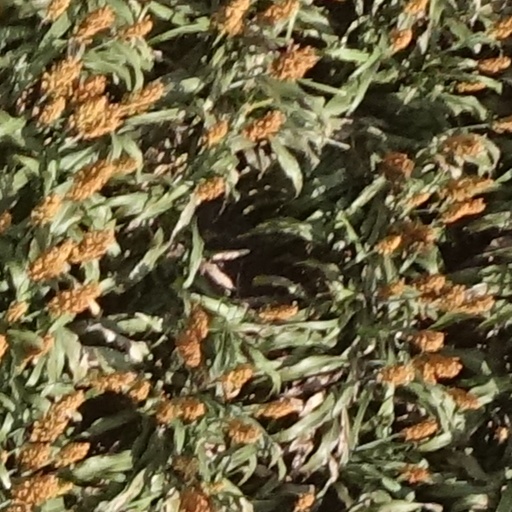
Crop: sorghum